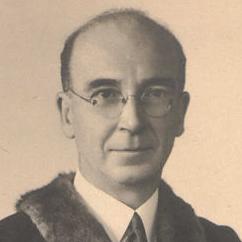
Age: 46